Dimitri Mikhailovich Youzefovitch

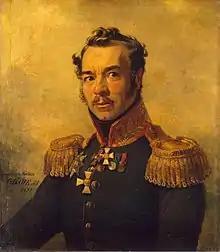
Portrait by George Dawe

Dimitri Mikhailovich Youzefovitch (1777–1821) was a Russian nobleman from the Poltava region. He is most notable for serving as a general in the Napoleonic Wars, especially his leadership of the force which besieged Metz in 1814. He was also commandant of Nancy after Paris's surrender.